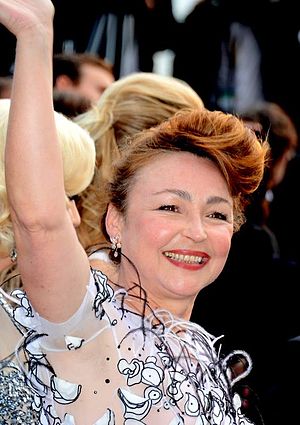
Catherine Frot
Catherine Frot i 2014 i Canne.
Catherine Frot er en fransk skuespiller, der har vundet en César for bedste kvindelige hovedrolle for Marguerite og for bedste kvindelige birolle for Un air de famille.